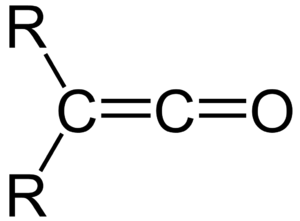
Un cétène est un groupe fonctionnel contenant la séquence :
En chimie, les composés organiques peuvent être considérés comme constitués d'un squelette relativement non réactif appelé l'alcane parent en nomenclature substitutive, et d’un ou plusieurs groupes fonctionnels. Le groupe fonctionnel est un atome, ou un groupe d'atomes, qui a des propriétés chimiques similaires chaque fois qu'il est présent dans des composés différents. Il définit les propriétés caractéristiques physiques et chimiques des familles de composés organiques.